Shaanxi KJ-2000

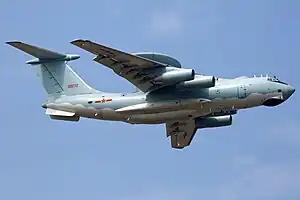
A KJ-2000 in flight at the 2014 Zhuhai Air Show

The Shaanxi KJ-2000 (NATO reporting name: Mainring) is a Chinese second-generation airborne early warning and control (AEW&C) aircraft developed by the Shaanxi Aircraft Corporation, and is the first AEW&C system in service to the People's Liberation Army Air Force. It is built upon a modified Russian Ilyushin Il-76 airframe using domestically designed avionics and a fixed radome featuring three active electronically scanned array (AESA) radars each covering a 120-degree sector, unlike the rotating radome on the comparable E-3 Sentry serving the United States Air Force.